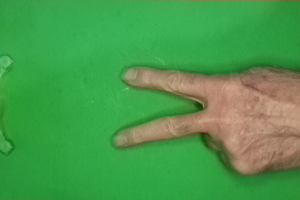
Label: scissors